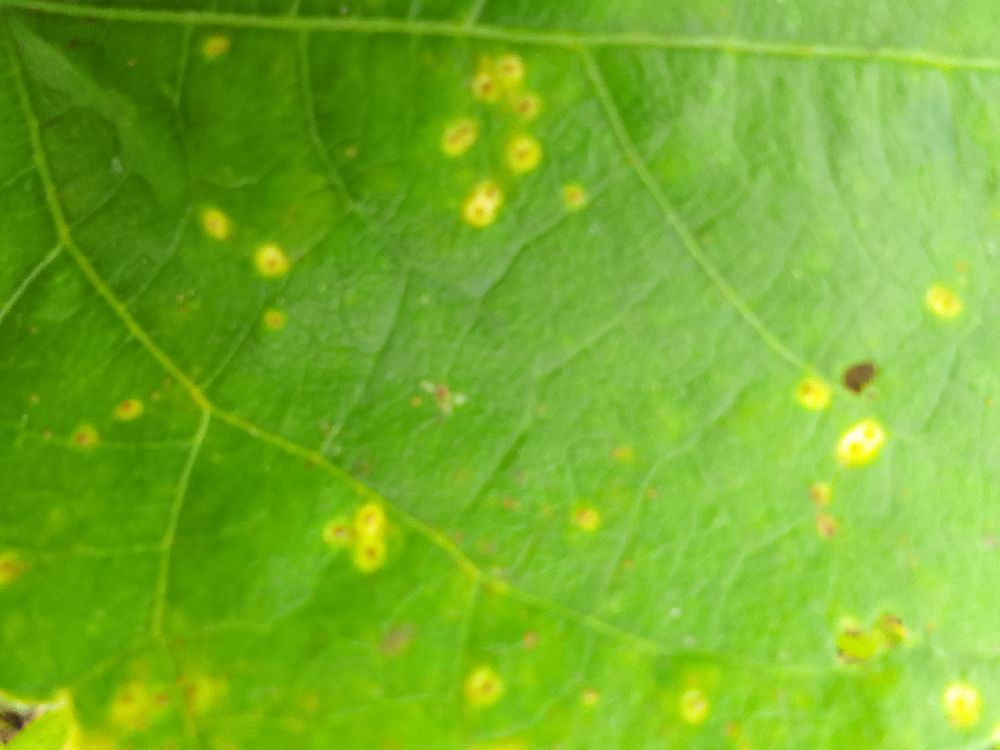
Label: rust